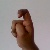
The image shows a hand gesture representing the letter 'X' in Indian Sign Language.